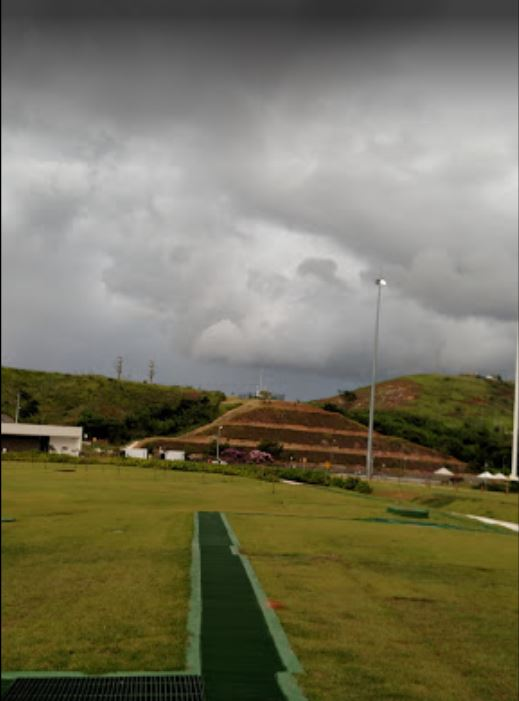
Fire: no
Smoke: no